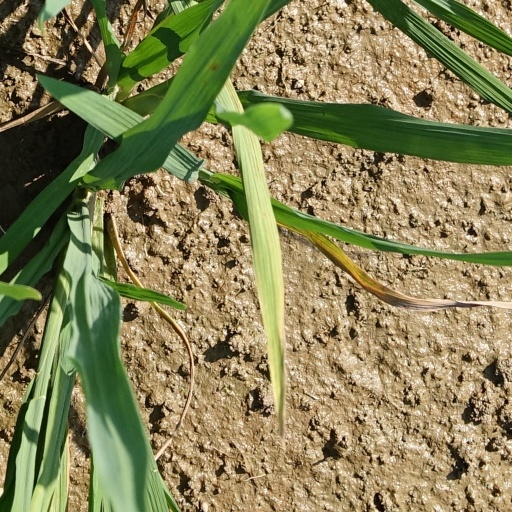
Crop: rice